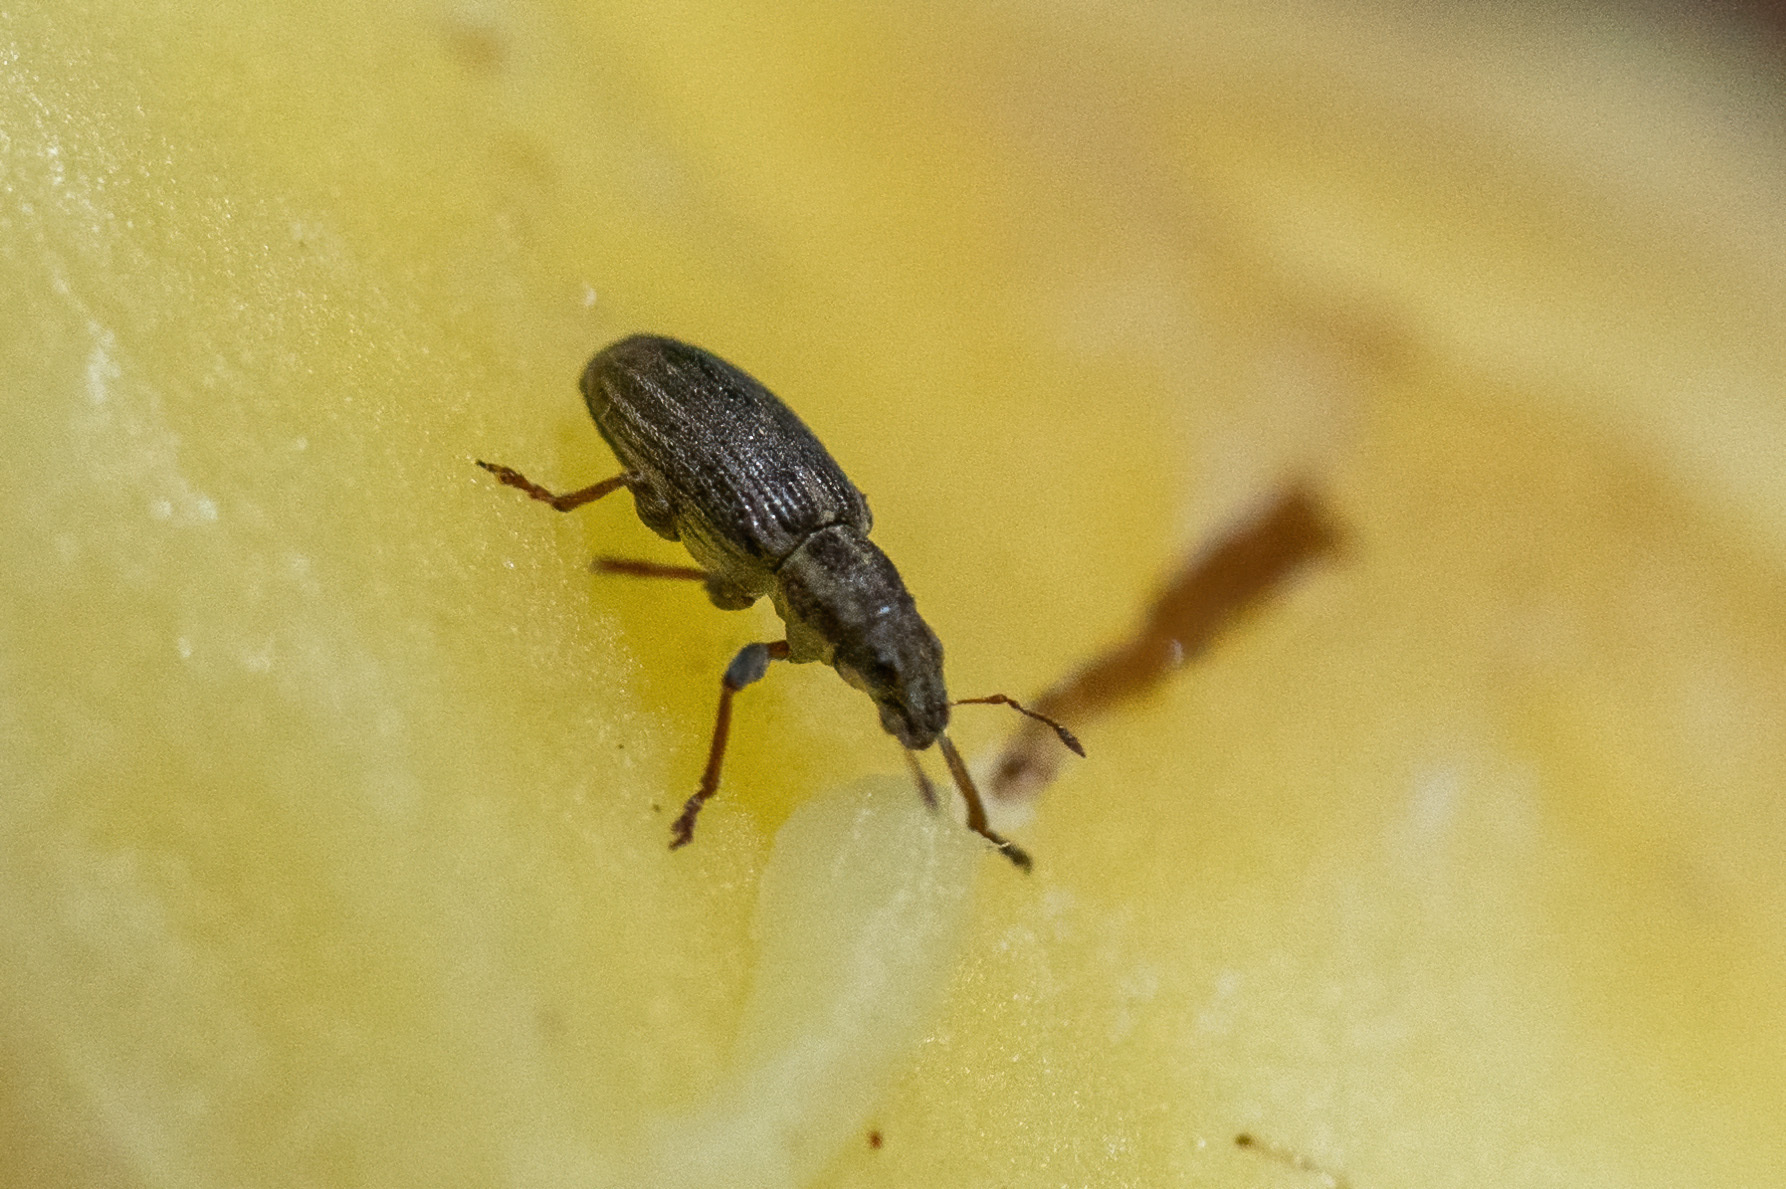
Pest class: pea_leaf_weevil